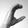
ASL letter: C